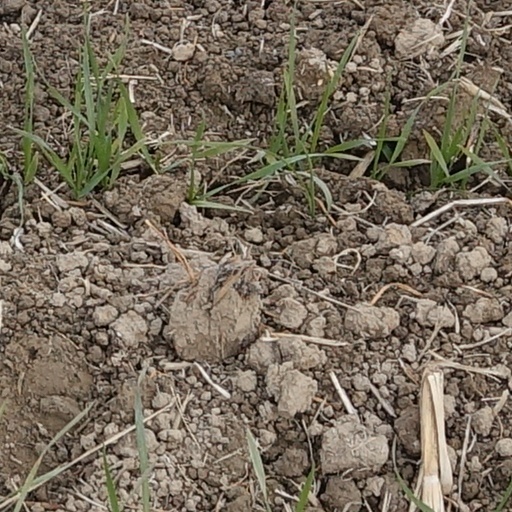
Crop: wheat